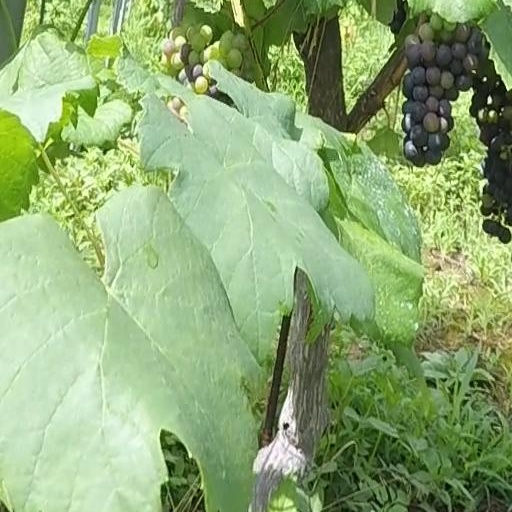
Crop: grape